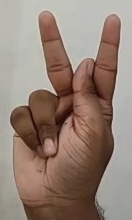
ASL sign: K